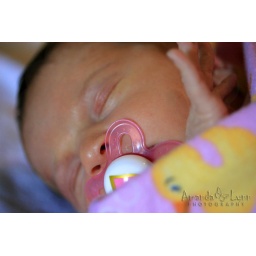
This little cutie pie is sleeping like no one has a camera in her face :)